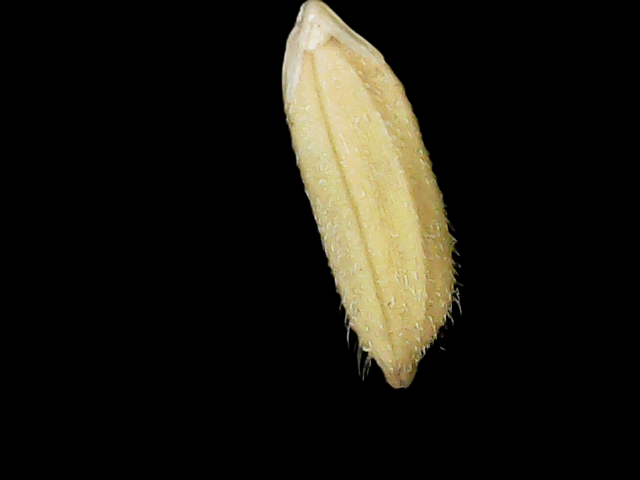
Rice variety: Binadhan23